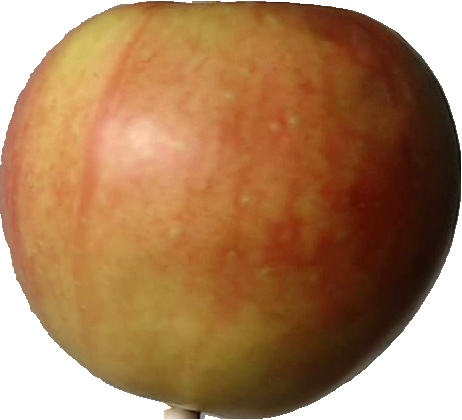
Label: apple_red_2